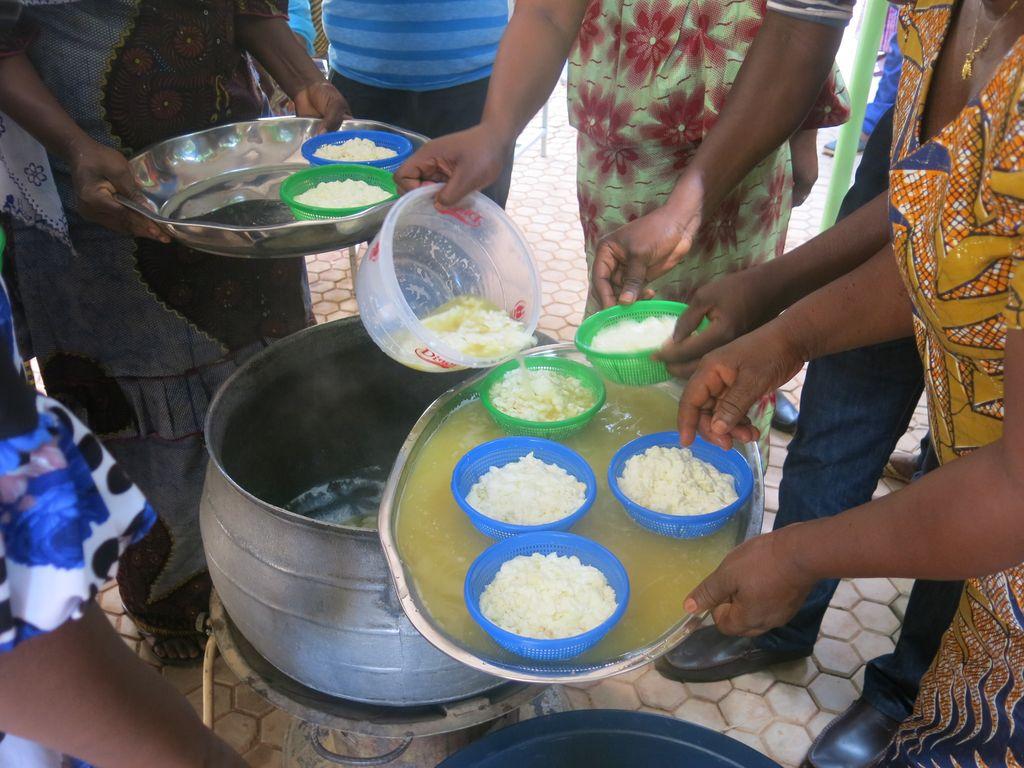
Mikono ya wanawake wanaoandaa chakula kwenye sufuria  kubwa za chuma.Vikombe vya plastiki vya kijani na buluu vimejaa wali mweupe. Maji ya moto yameekwa katika vyombo vikubwa vya kupika.Nguo za kitamaduni za rangi mbalimbali zinaonekana kwa watu wanaosimama karibu.Mazingira ya nje ya nyumba yanaashiria utayarishaji wa mlo mkuu pamoja wa familia au jamii.